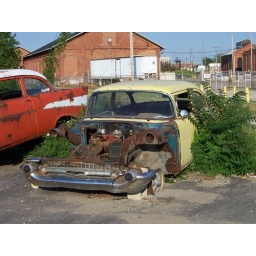
A neglected old yellow vehicle with no hood nor headlights, located off the side of the road in Marion Ohio.